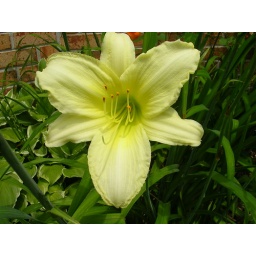
One of my Mom's flowers that was growing in her flower garden.